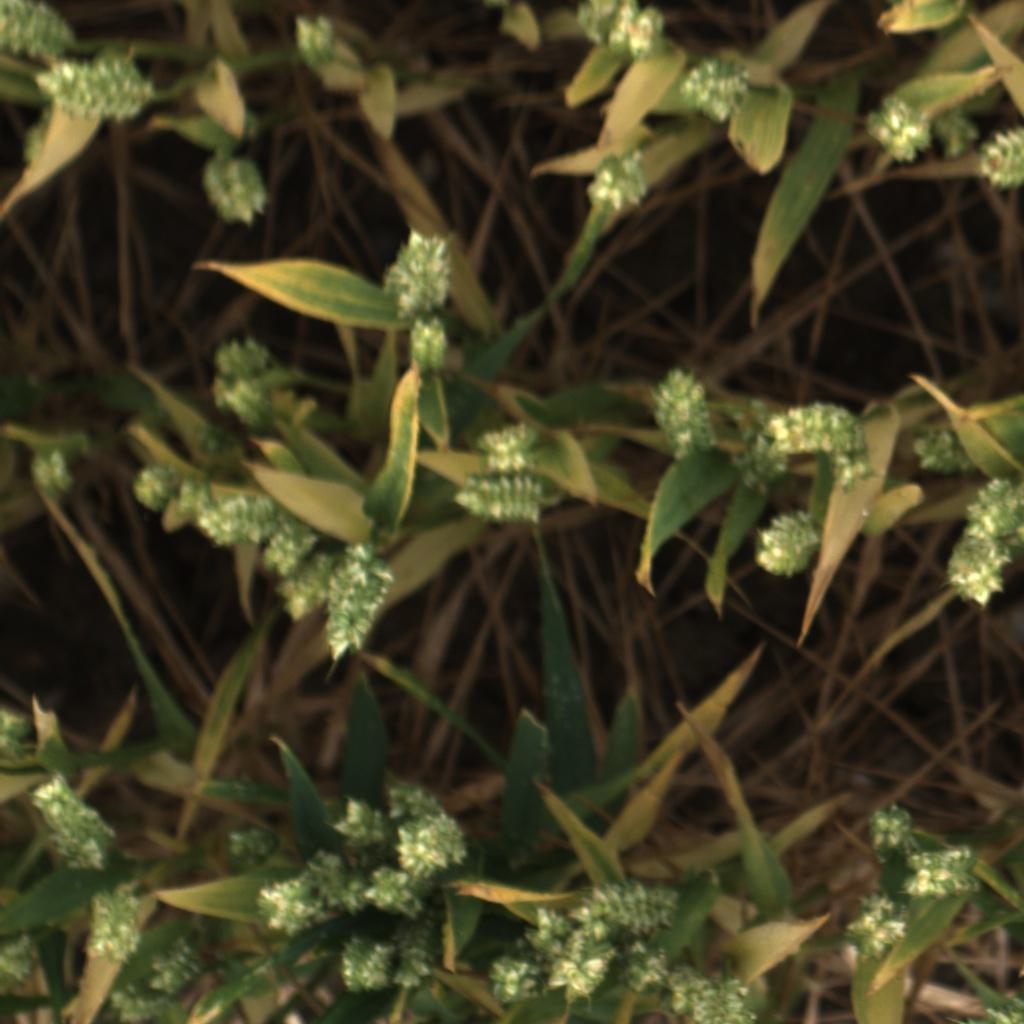
Country: UK
Location: Rothamsted
Wheat development stage: Filling - Ripening